Jan Hendrik Doeleman

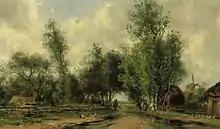
The village of Rolde in Drenthe

Doeleman was born on 5 March 1848 in Rotterdam, Netherlands. He married Josina Christina Cornelia Wierikx on 29 October 1874 in Rotterdam. He died on 10 May 1913 in Voorburg, Netherlands.